Yakima Training Center

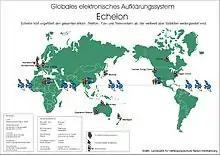
Yakima is marked in this German map of Echelon, published by the German State Authority for the Protection of the Constitution in a 1998 report.

From 1942 to 1946 the U.S. Army leased of land in the area for the Yakima Anti-Aircraft Artillery Range. Then in 1951 the Army purchased for the Yakima Firing Center, which would become the modern Yakima Training Center.